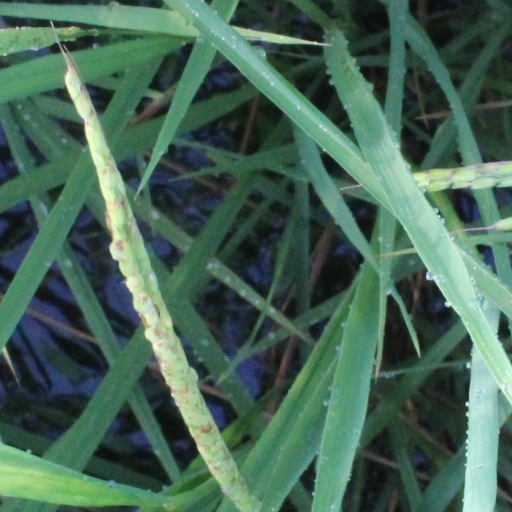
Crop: rice